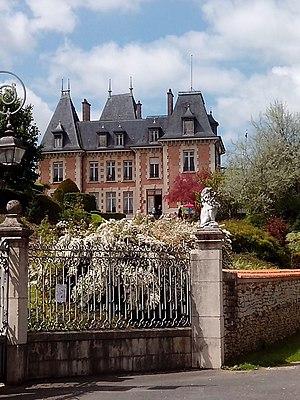
Sampigny (55) Clos Poincaré
Sampigny est une commune française située dans le département de la Meuse, en région Grand Est.